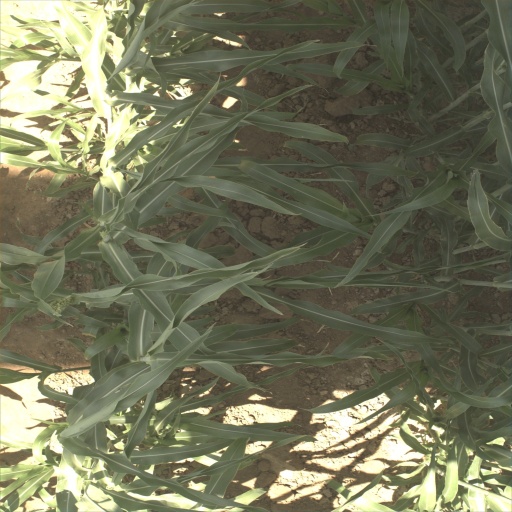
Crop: sorghum